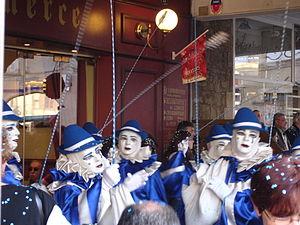
France, Aude (11), Carnaval de Limoux
Cette liste des principaux carnavals recense les principaux carnavals dans le monde, de par leur notoriété, leur retentissement international et/ou nombre de participants.